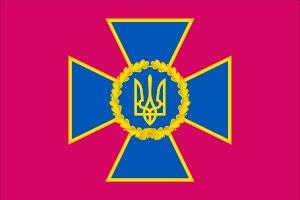
Le Service de sécurité d'Ukraine est le nom donné aux services secrets de l'État ukrainien.